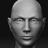
Emotion: neutral